Mullum Malarum

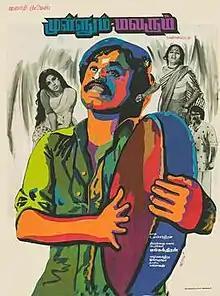
Film poster

Mullum Malarum is a 1978 Indian Tamil-language drama film written and directed by Mahendran. Produced by Venu Chettiar and V. Mohan, the film stars Rajinikanth, Sarath Babu, Jayalaxmi and Shoba. It marks Mahendran's directorial debut and is partly based on Uma Chandran's novel of the same name, which was serialised in the Tamil magazine "Kalki" in 1966. "Mullum Malarum" tells the story of Kali (Rajinikanth), a winch operator of a cable trolley who dotes on his sister Valli (Shoba) since they were orphaned, and clashes with his boss Kumaran (Sarath Babu).